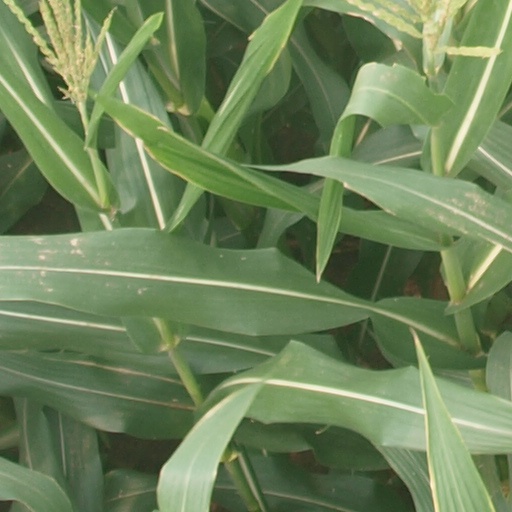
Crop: maize; corn